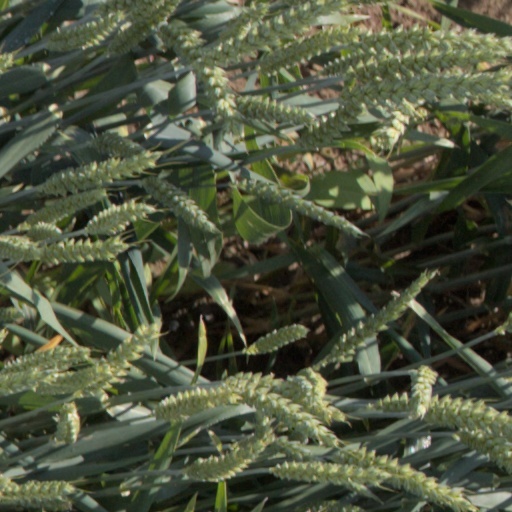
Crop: wheat